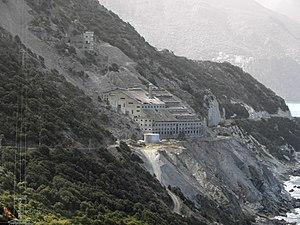
Usine d'amiante de Canari, Haute-Corse
L'amiante, ancien nom de l'asbeste dont il est une variété, est un terme désignant certains minéraux à texture fibreuse utilisés dans l’industrie. Ce sont des silicates magnésiens ou calciques hautement toxiques ayant des propriétés réfractaires. Les diverses catégories d’amiante correspondent à plusieurs espèces minérales :